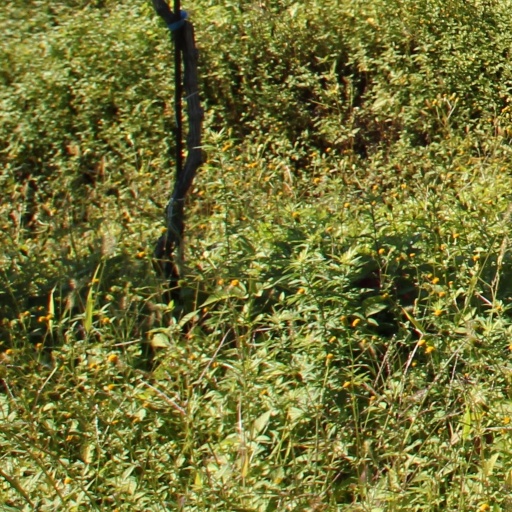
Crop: grape